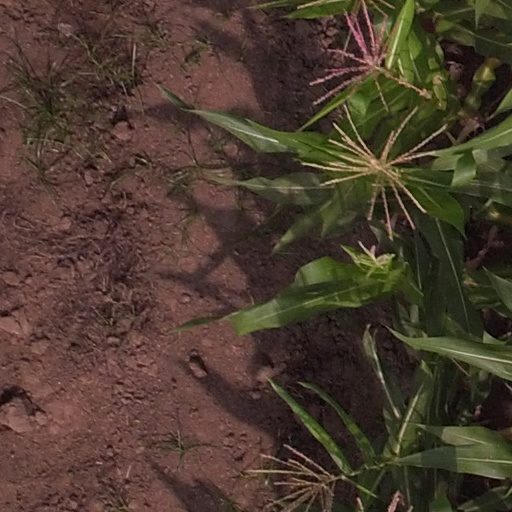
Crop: maize; corn